List of birds of India

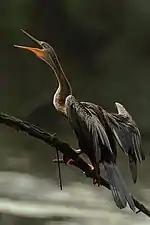
Oriental darter

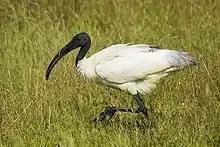
Black-headed ibis

Storks are large, long-legged, long-necked, wading birds with long, stout bills. Storks are mute, but bill-clattering is an important mode of communication at the nest. Their nests can be large and may be reused for many years. Many species are migratory.